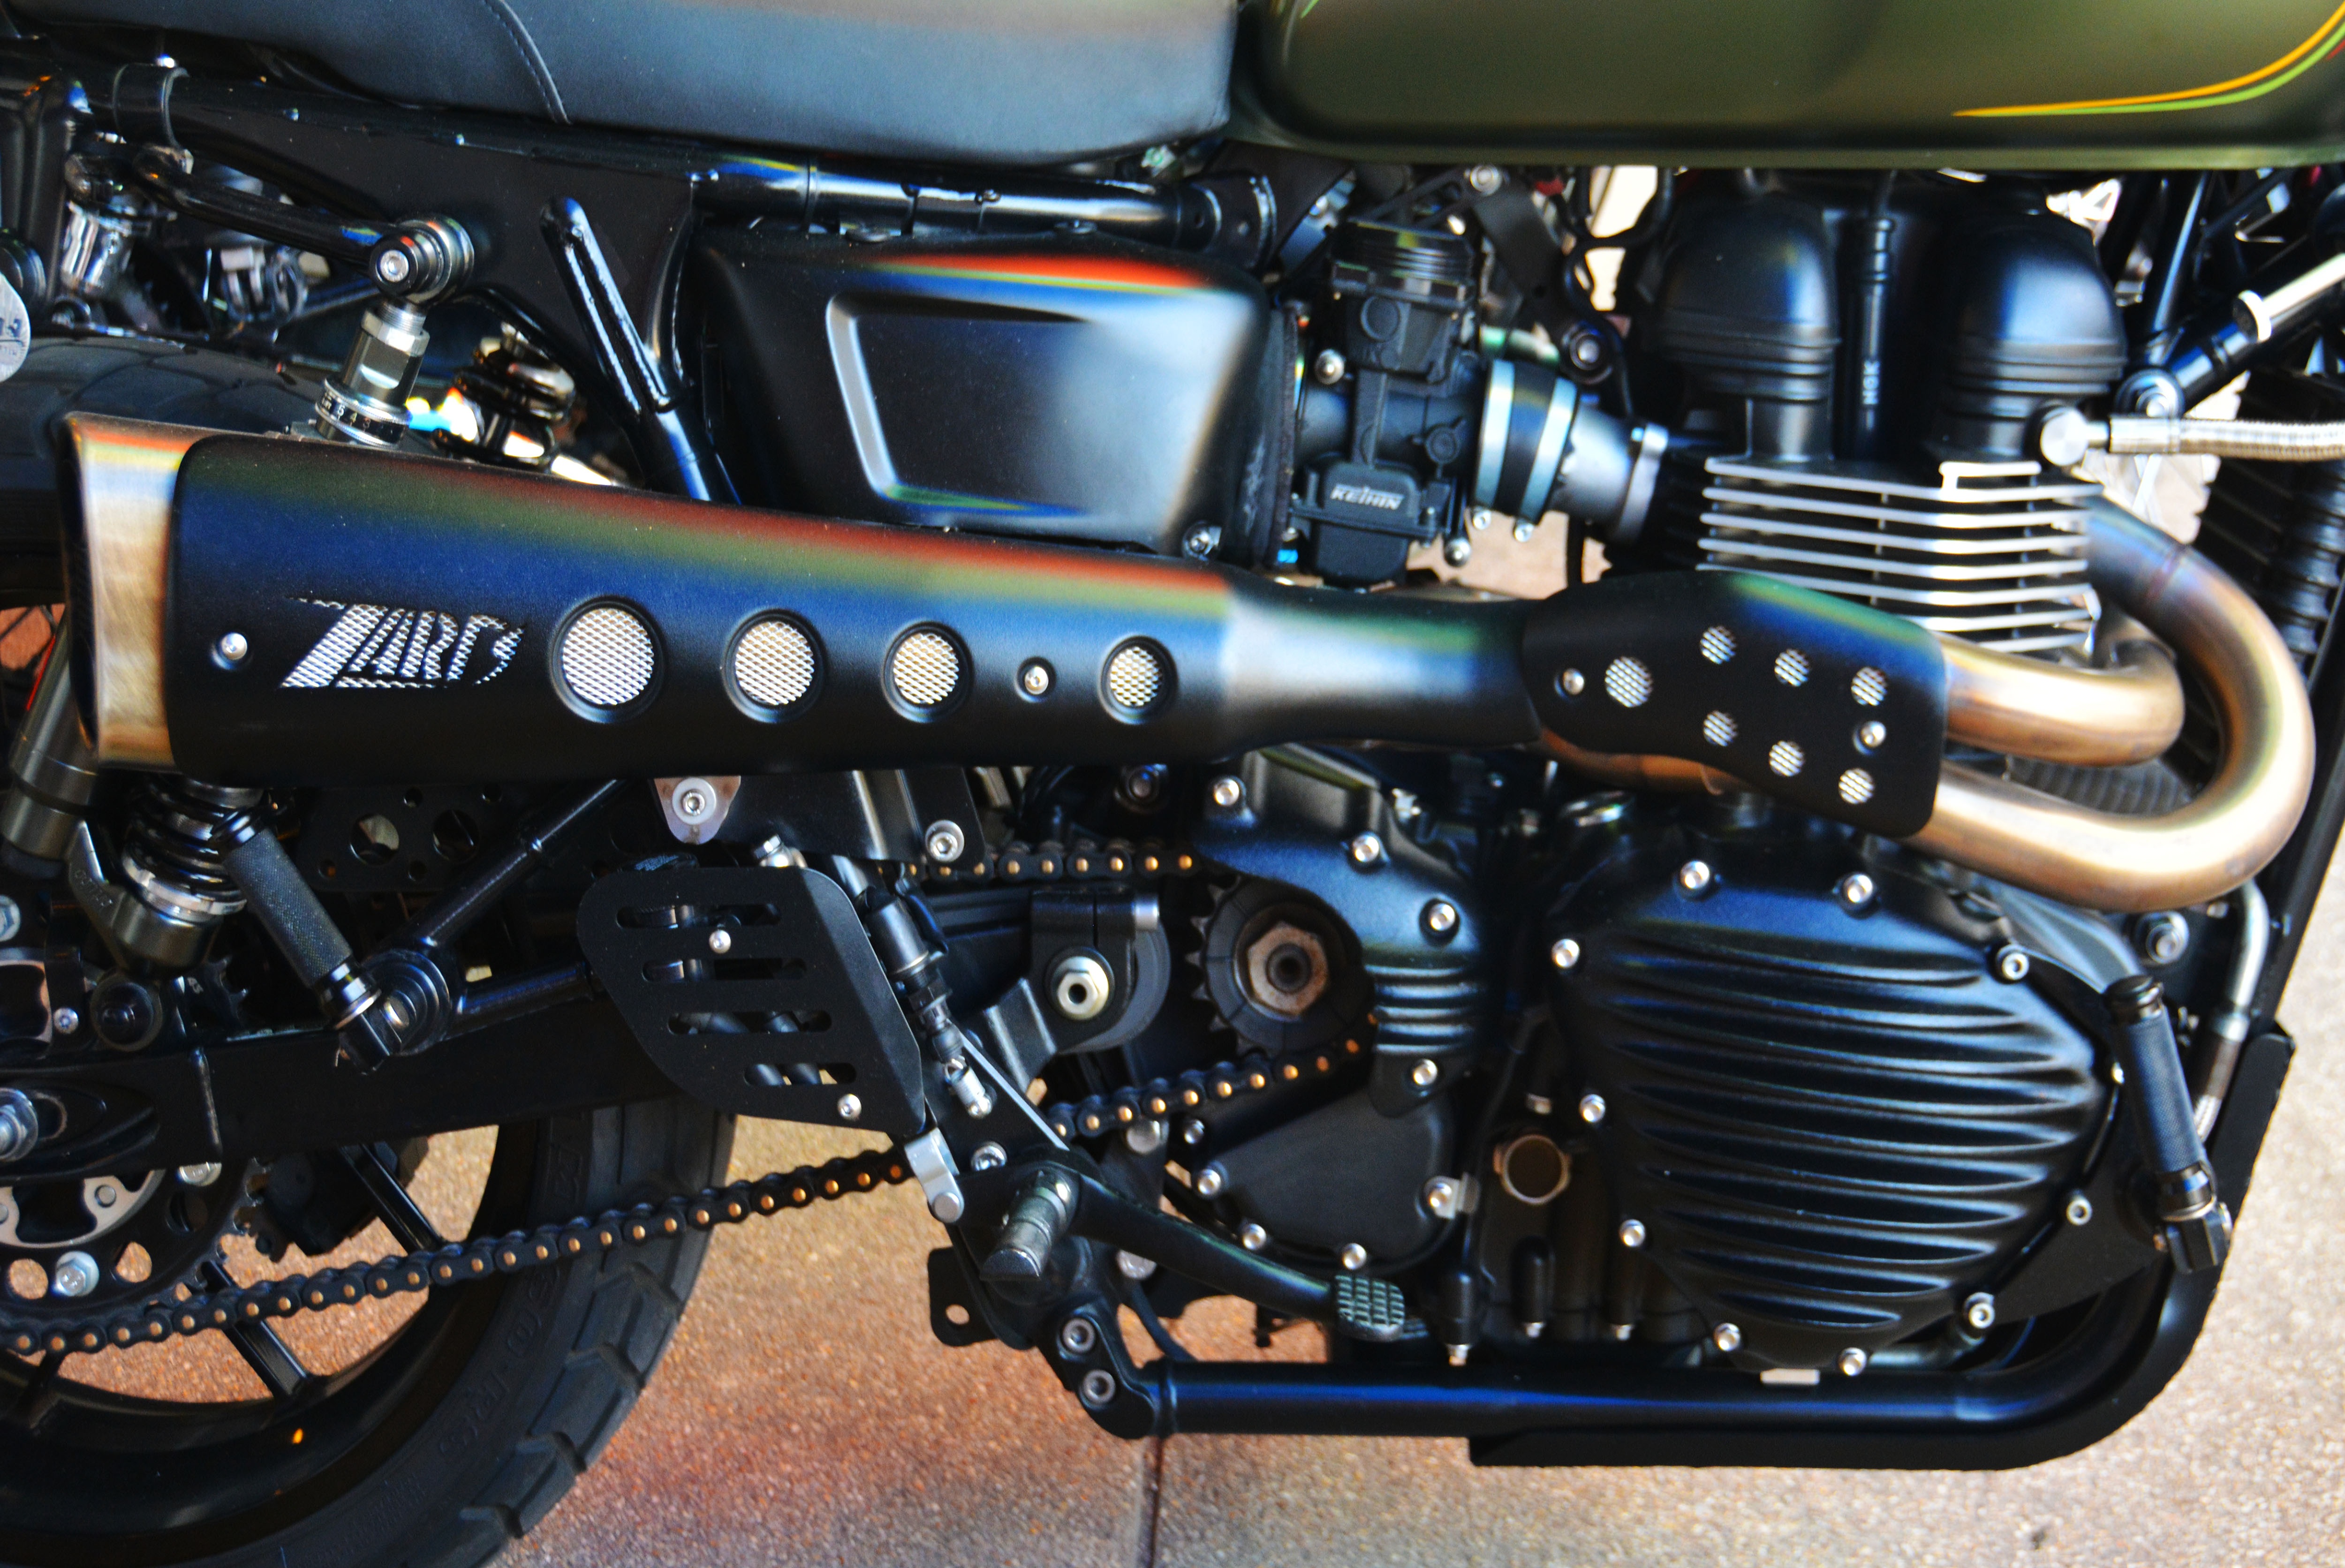
technology, sport, car, vintage, wheel, old, bike, travel, steel, transportation, transport, vehicle, motorcycle, ride, machine, freedom, black, motorbike, speed, cycle, bumper, power, fun, engine, racing, motor, style, expensive, shiny, cylinder, metallic, powerful, exhaust, carburetor, manifolds, automobile make, automotive exterior, automotive engine part